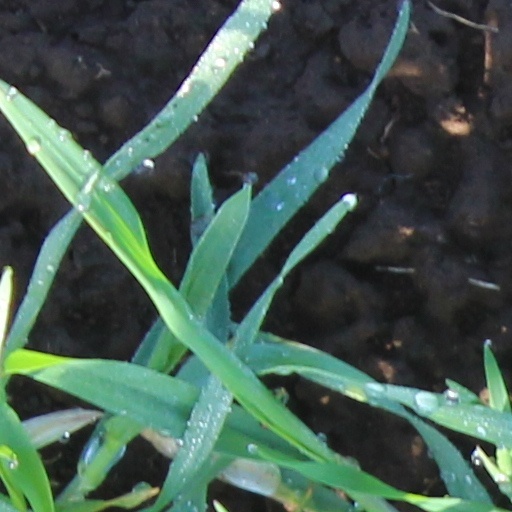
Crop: wheat